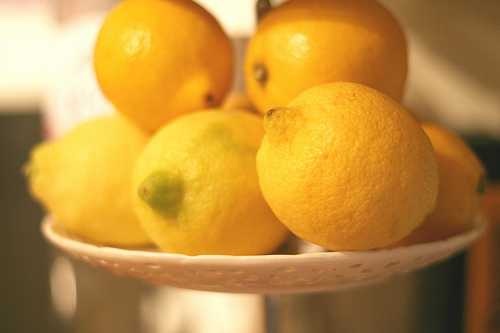
Label: Lemon